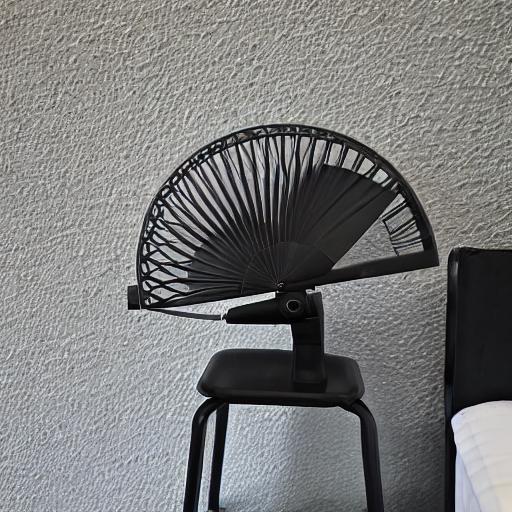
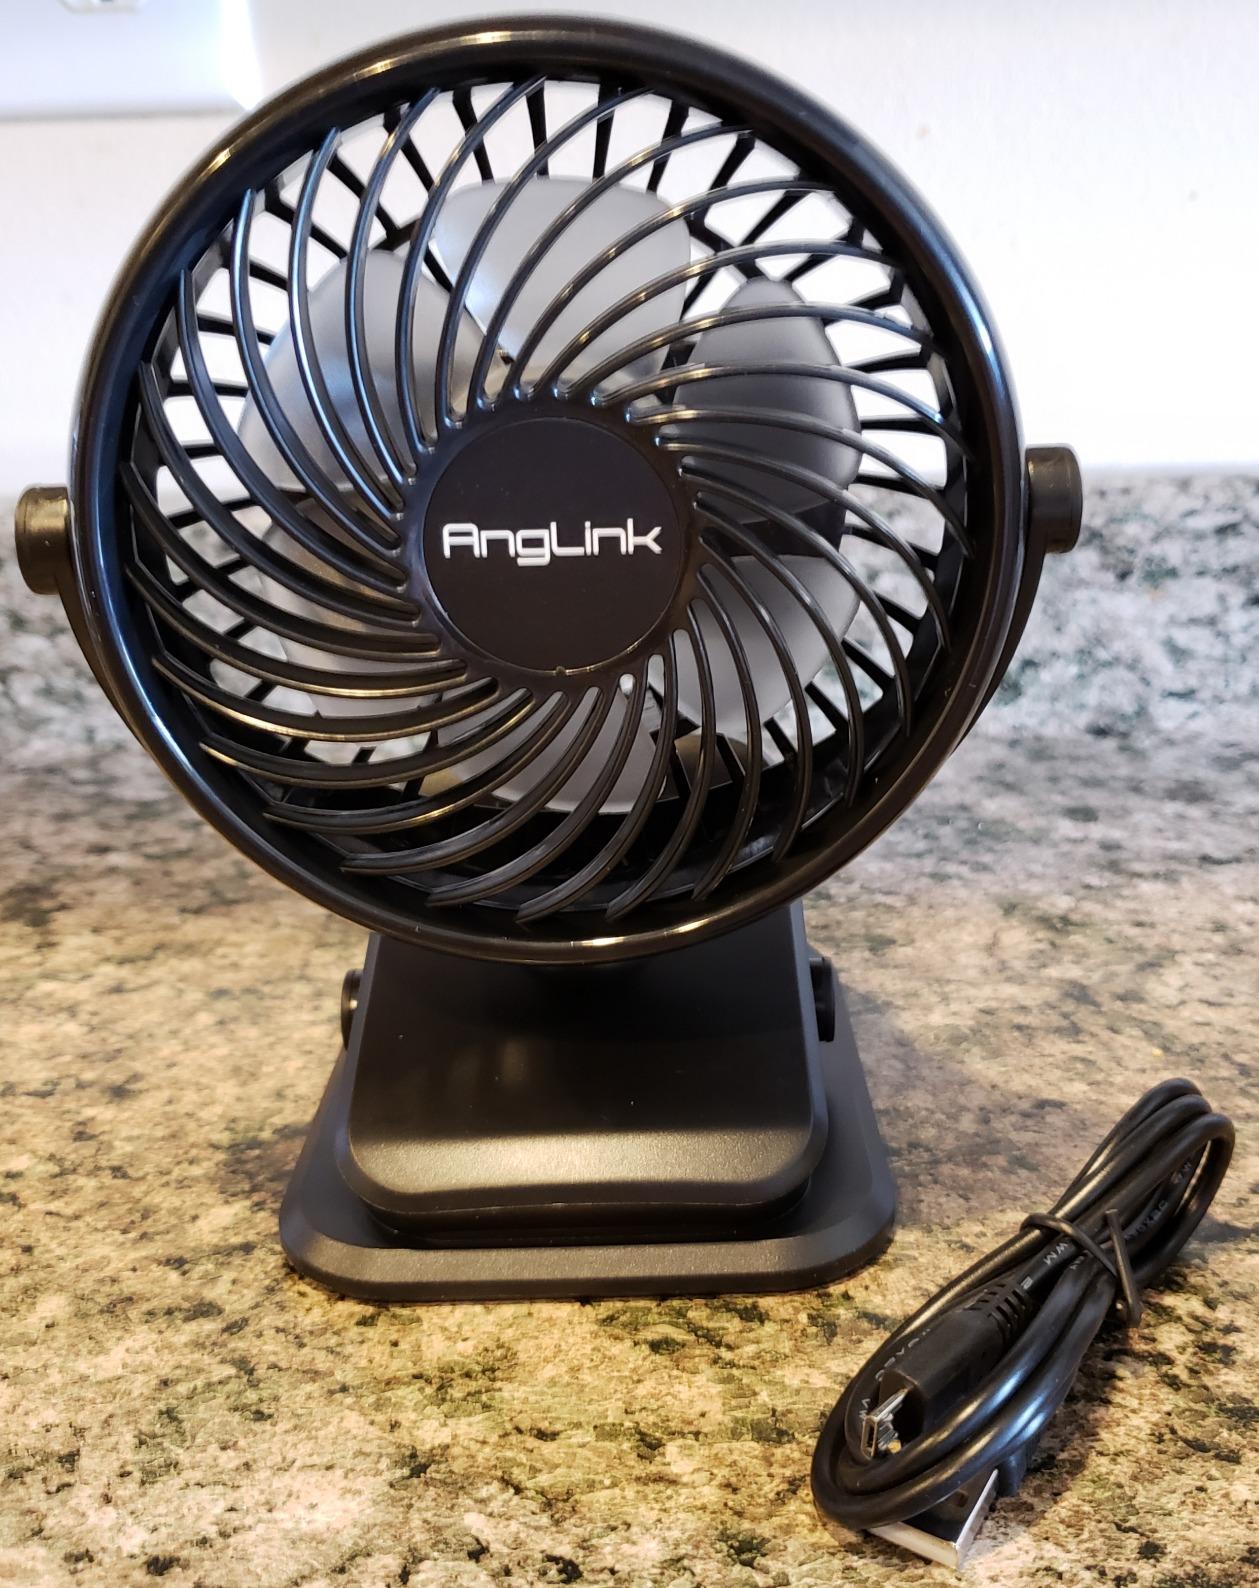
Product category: fan
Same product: no